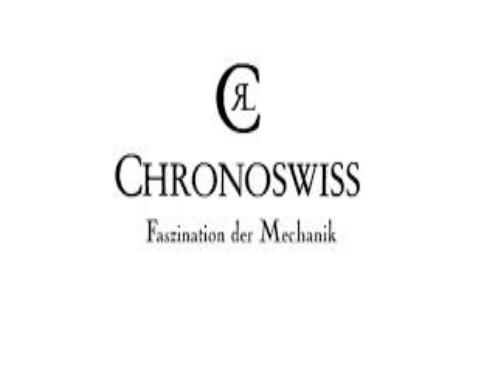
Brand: Chronoswiss-1
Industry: Electronic